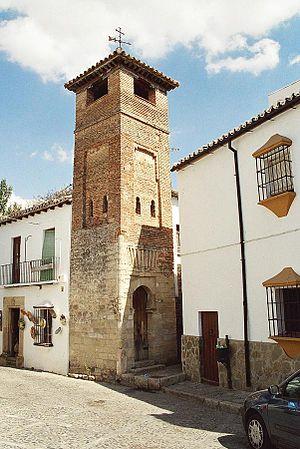
Ronda est une commune espagnole de la province de Malaga, dans la Communauté autonome d'Andalousie.